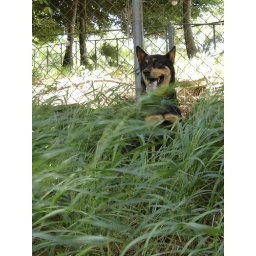
dog in the grass